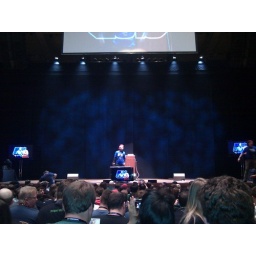
The enforcers (the people in blue shirts) made sure every seat was filled.